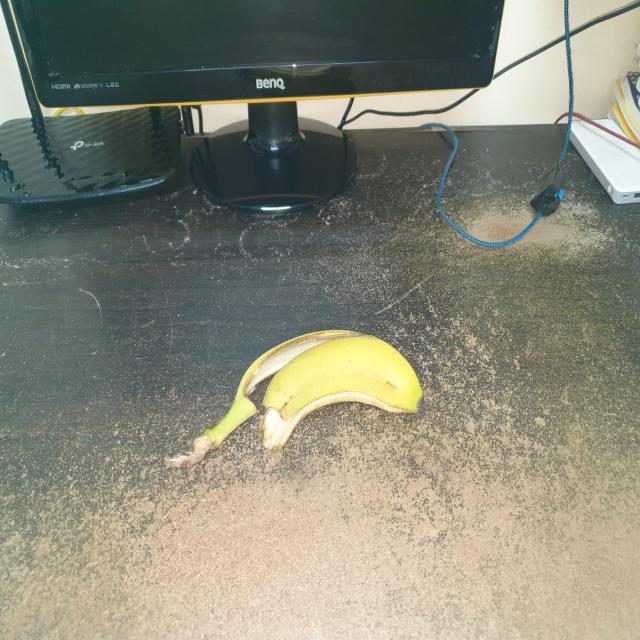
Label: bananas